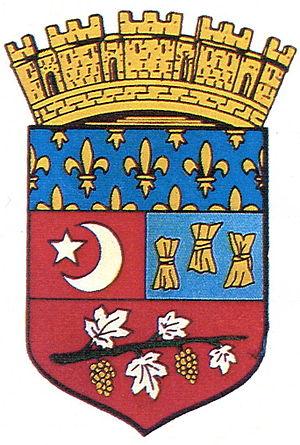
La ville de Mascara (blason époque coloniale) العربية: شعار مدينة معسكر
Mascara, est une commune algérienne de la wilaya de Mascara dont elle est le chef-lieu.